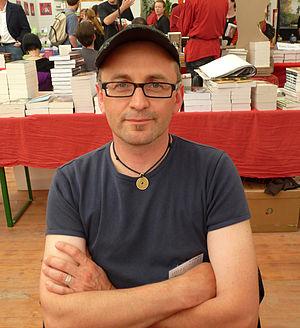
Jonas Lenn (Imaginales 2010, Epinal)
Jonas Lenn est le pseudonyme d'Emmanuel Levilain-Clément, un écrivain de science-fiction de langue française, né le 4 août 1967 au Mans.